Carl Sagan

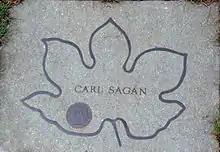
Stone dedicated to Sagan in the Celebrity Path of the Brooklyn Botanic Garden

After suffering from myelodysplasia for two years and receiving three bone marrow transplants from his sister, Sagan died from pneumonia at the age of 62 at the Fred Hutchinson Cancer Research Center in Seattle on December 20, 1996. He was buried at Lake View Cemetery in Ithaca, New York.